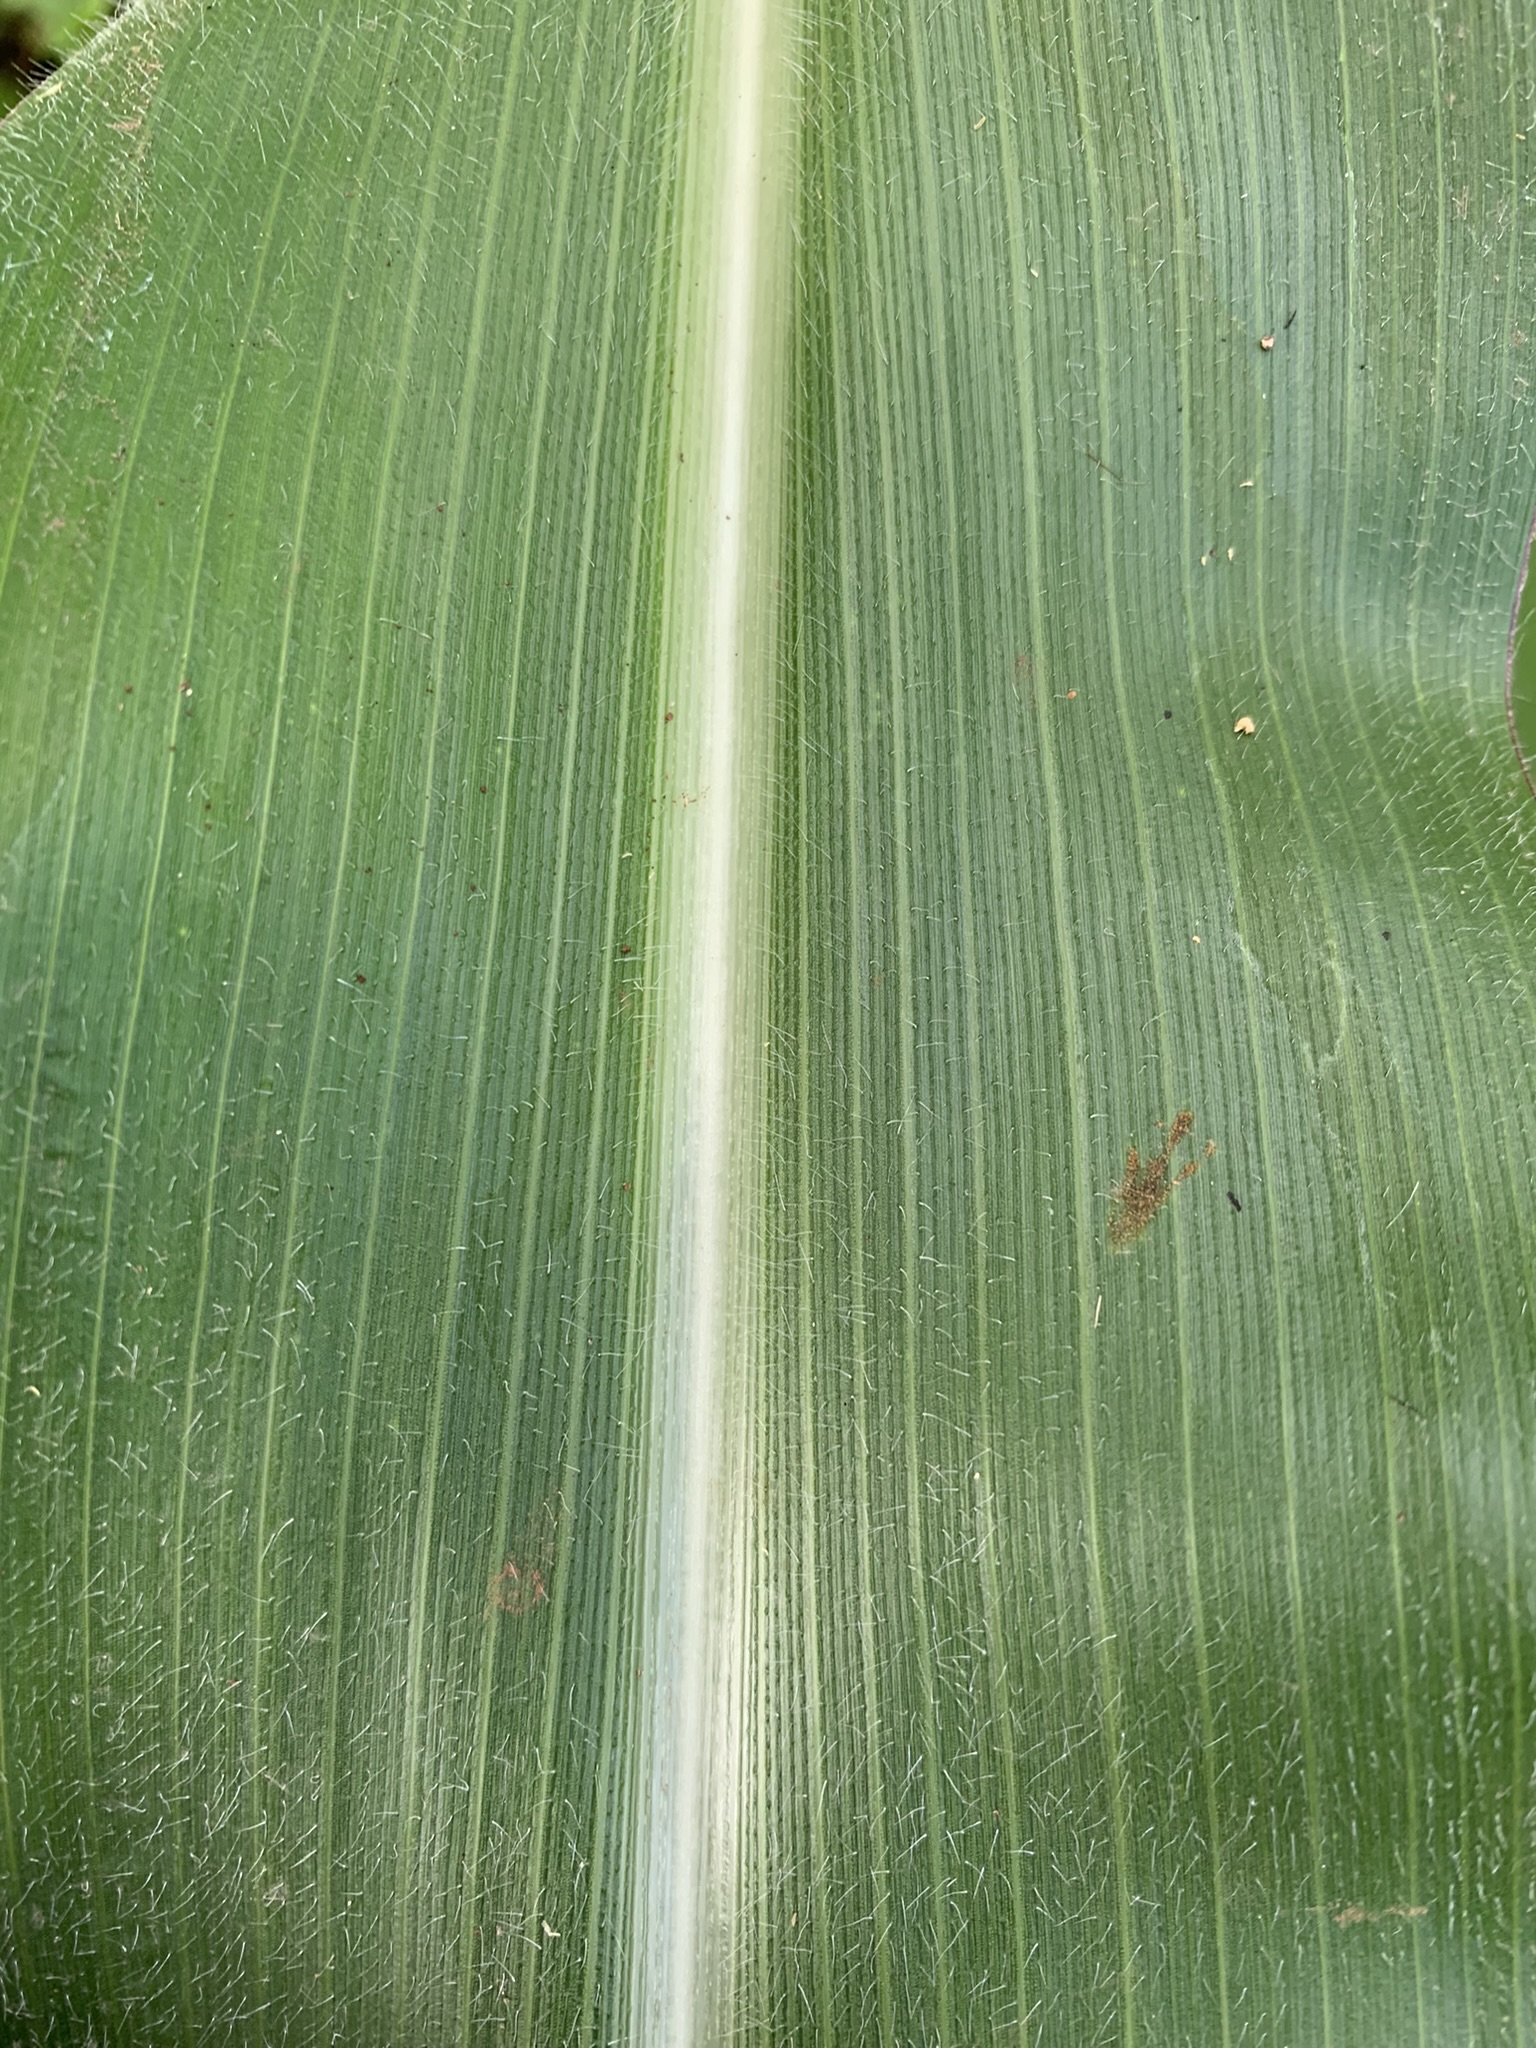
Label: Healthy